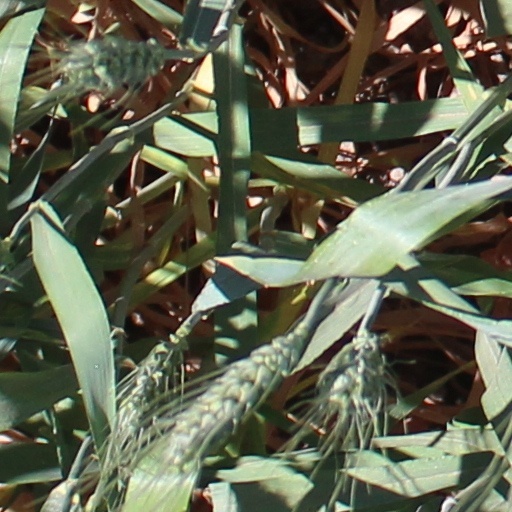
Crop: wheat